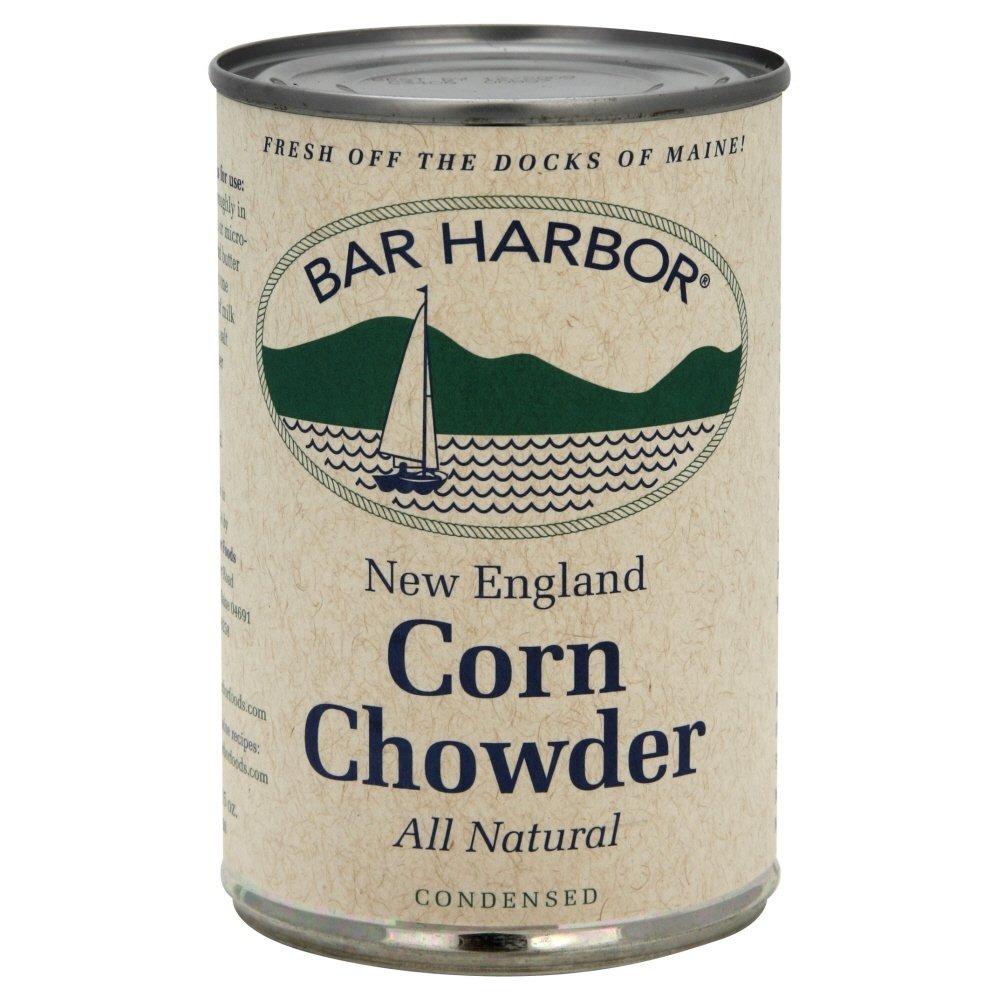
Item Name: Bar Harbor Chowder, Corn, 15 Ounce
Bullet Point 1: Delicious New England style corn chowder
Bullet Point 2: Perfect for soup or as an ingredient in your favorite recipes
Bullet Point 3: No artificial preservatives
Bullet Point 4: Made with all natural ingredients
Bullet Point 5: Fresh off the docks of Maine
Value: 15.0
Unit: Ounce

Price: 36.97